Professional Medical Film

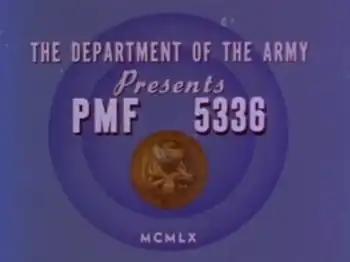
Title card for PMF 5336, a 33-minute film entitled "Rehabilitation of Bilateral Amputee, Exercises: Fitting of and Training with Prostheses" (1960).

The Professional Medical Film (PMF) series was a series of technical motion pictures produced by the U.S. Army from the mid-1940s through the late 1960s. The series covered psychiatric, surgical, and tropical medicine, radiation health effects, and other health topics in an American military medicine context. The intended audience was professional, active duty health care providers.